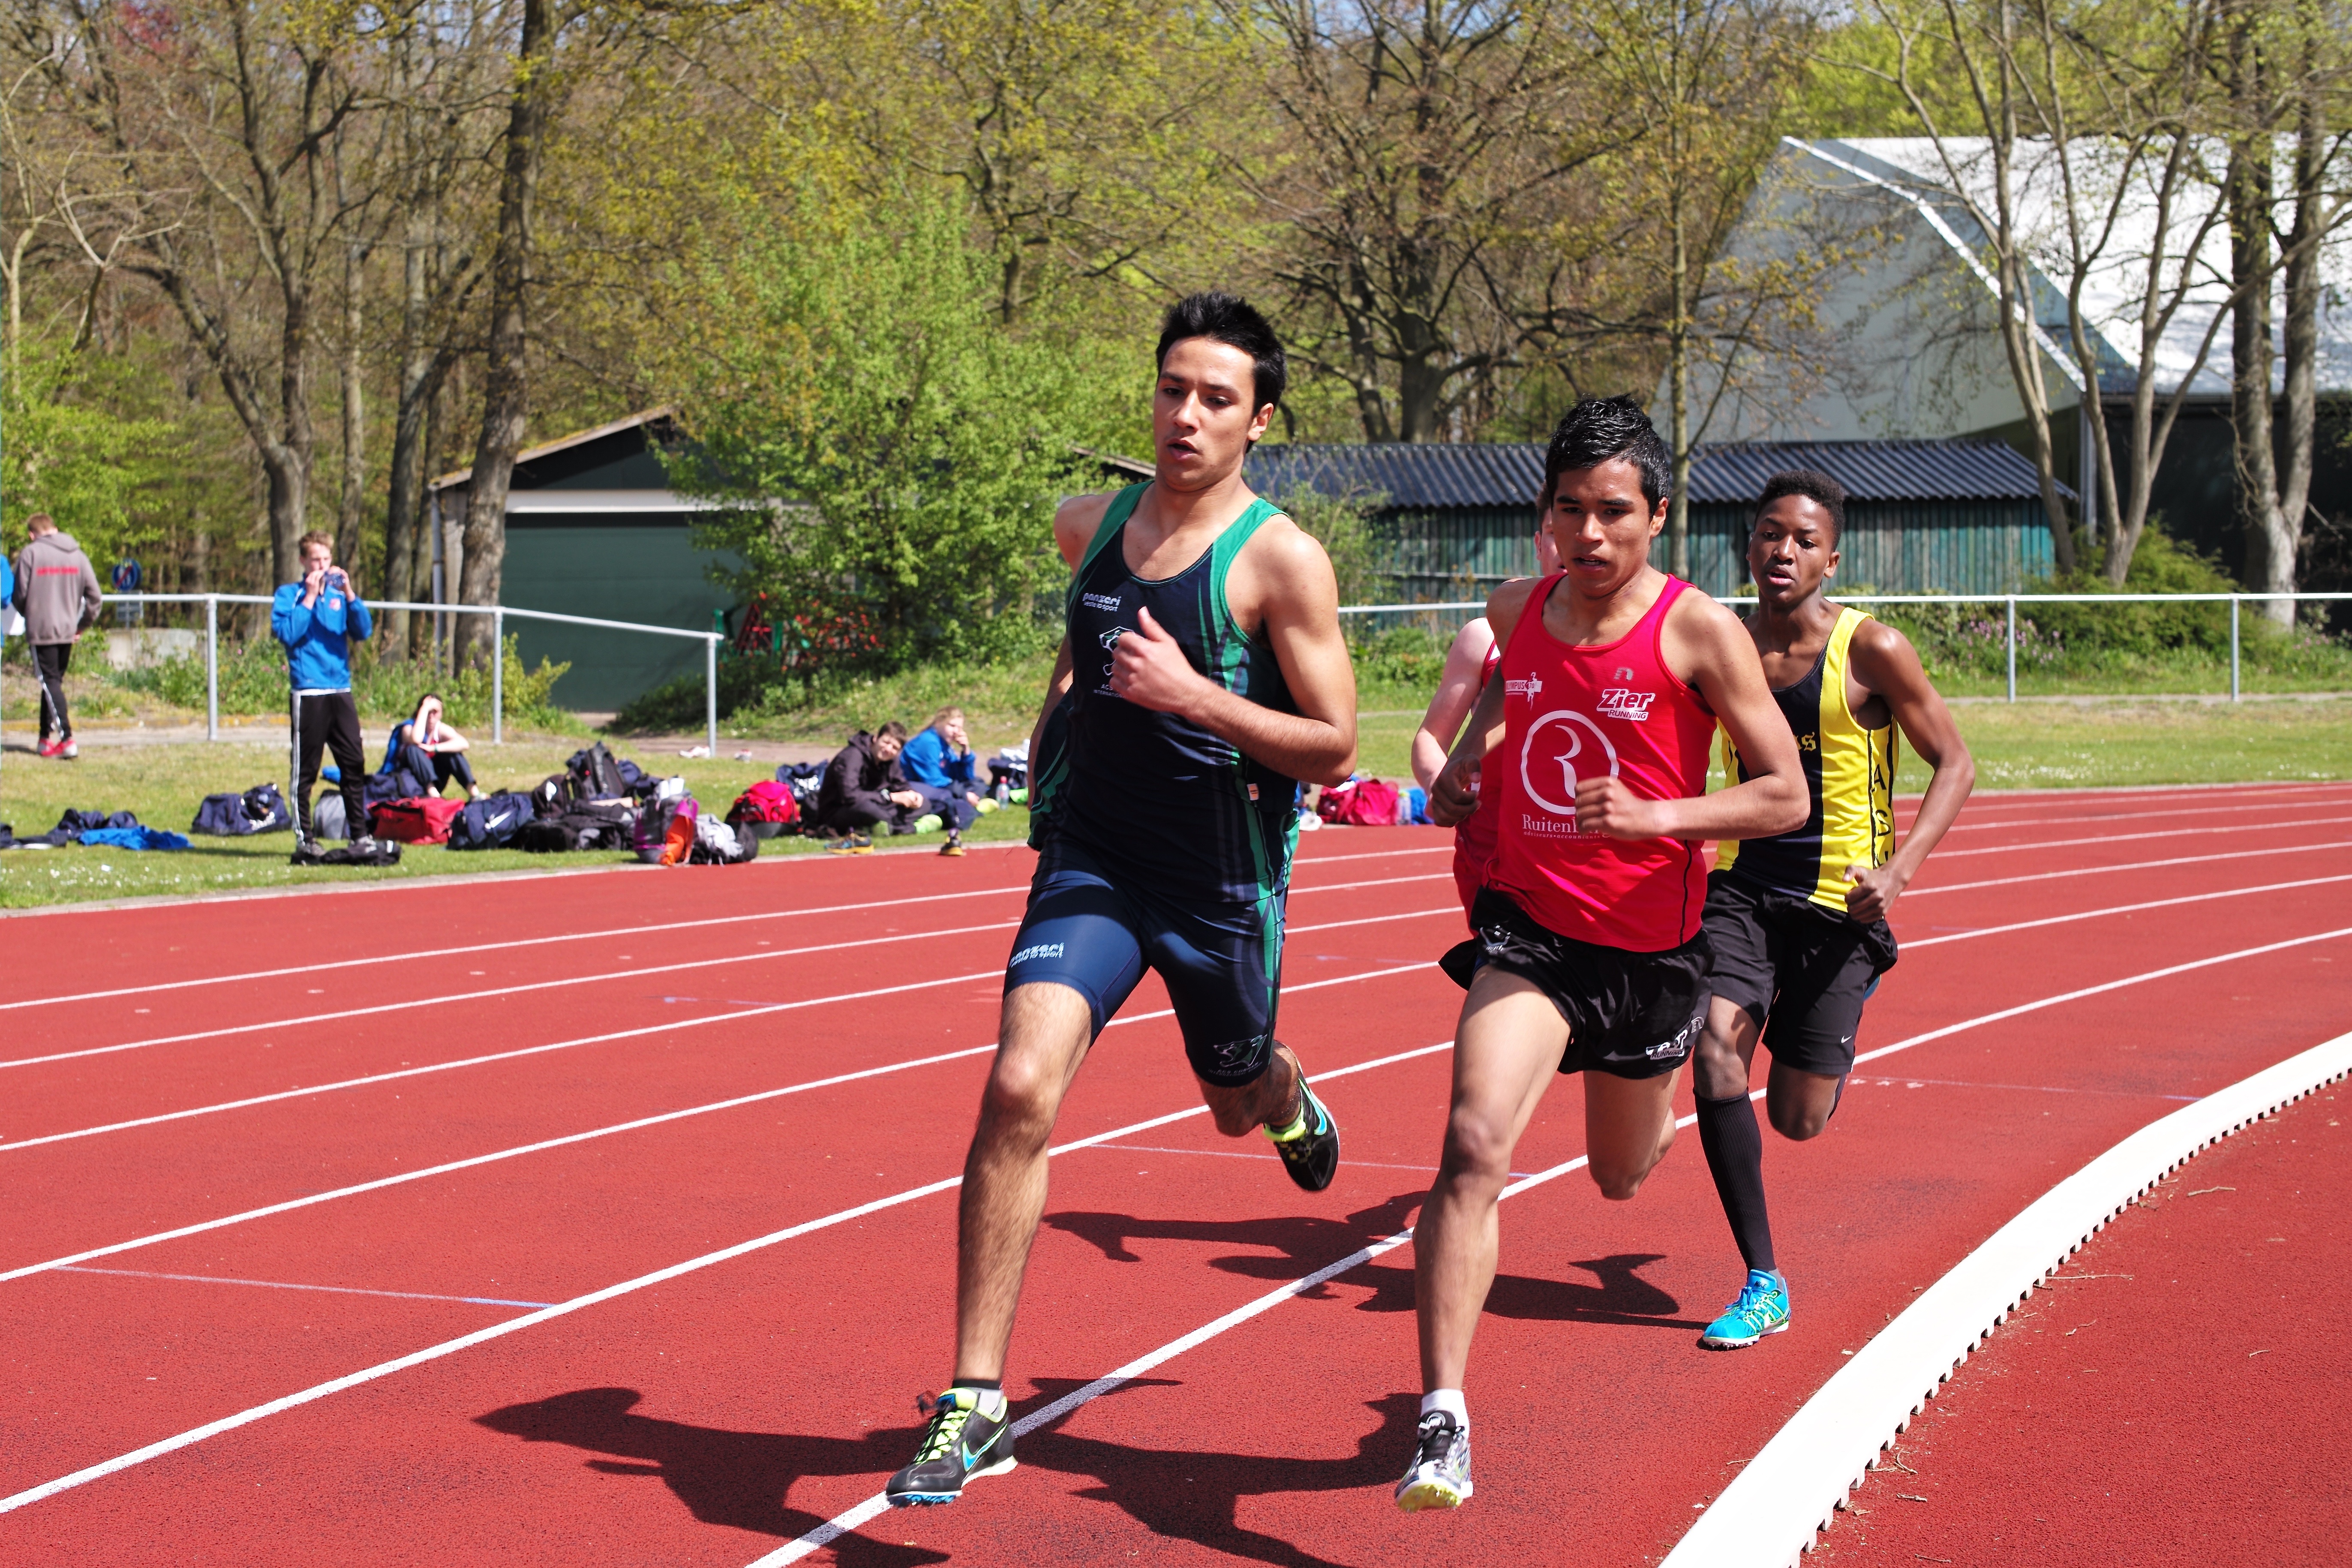
track, running, run, runner, ash, race, competition, holland, hague, netherlands, international, girls, m, american, sports, boys, 50, school, runners, endurance, junior, leica, 240, summilux, varsity, athletics, meet, sprint, physical exercise, human action, duathlon, track and field athletics, middle distance running, 800 metres, 4 100 metres relay